Crack epidemic in the United States

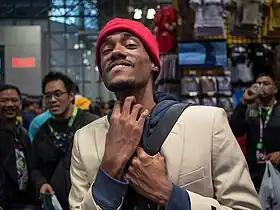
A man at New York Comic Con cosplaying as Tyrone Biggums, a character in the American sketch comedy series "Chappelle's Show". Tyrone's character represents an African-American man who became downtrodden and afflicted by the effects of crack.

In a study done by Roland Fryer, Steven Levitt, and Kevin Murphy, a crack index was calculated using information on cocaine-related arrests, deaths, and drug raids, along with low birth rates and media coverage in the United States. The crack index aimed to create a proxy for the percentage of cocaine related incidents that involved crack. Crack was an almost unknown drug until 1985. This abrupt introductory date allows for the estimation and use of the index with the knowledge that values prior to 1985 are essentially zero. This index showed that the Northeast U.S. was most affected by the crack epidemic. The U.S. cities with the highest crack index were New York (especially the city's Washington Heights neighborhood), Newark and Philadelphia.